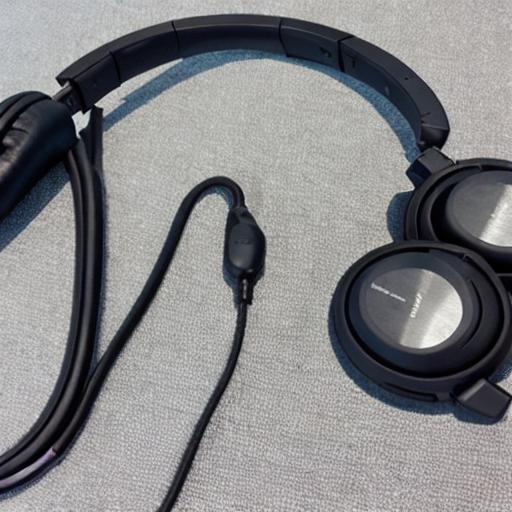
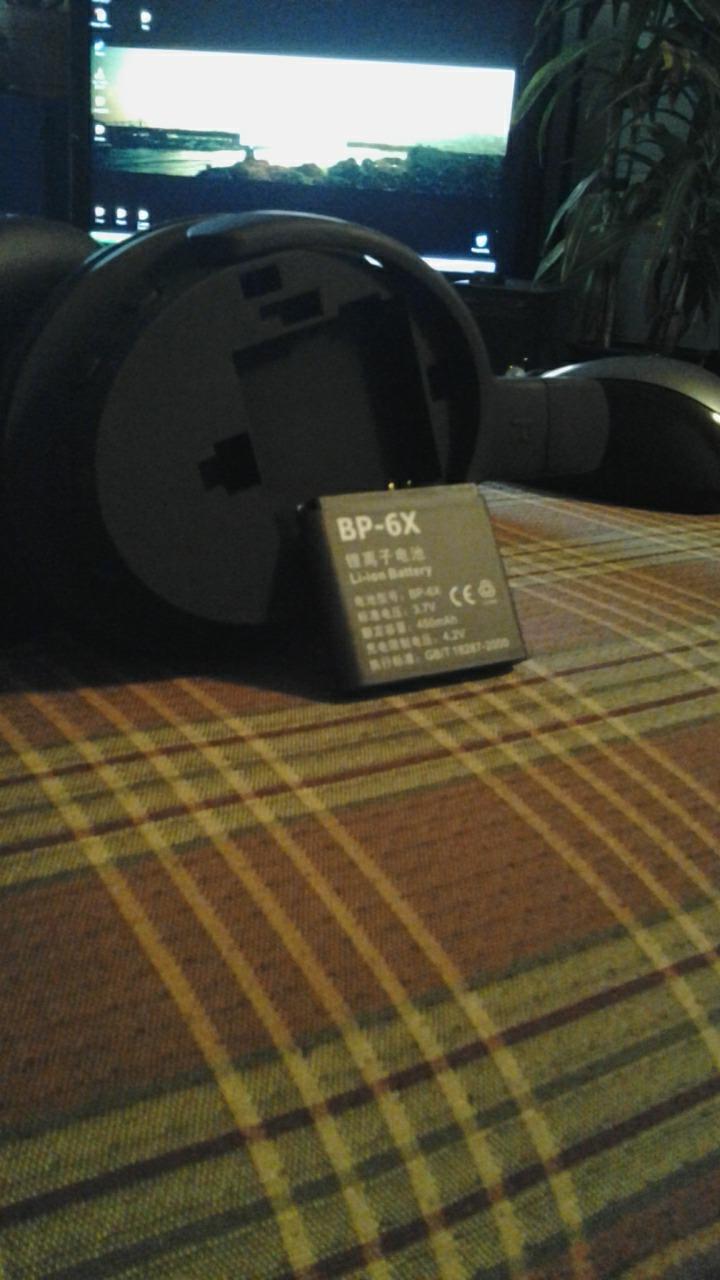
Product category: headphones
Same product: no